Dély Ibrahim

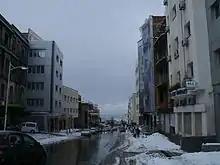
Dély Ibrahim

Berber languages are well spoken by the inhabitants of deli brahim. Algerian cuisine is rich and diverse, and you can find many traditional dishes in Dély Ibrahim. Common ingredients include couscous, lamb, beef, chicken, and various vegetables. Some popular dishes are couscous, tagines, and brik. Algerians in Dély Ibrahim celebrate several cultural and religious festivals throughout the year, such as Yennayer, Eid al-Fitr, Eid al-Adha and the Algerian Independence Day.